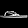
Label: Sandal